David Syme

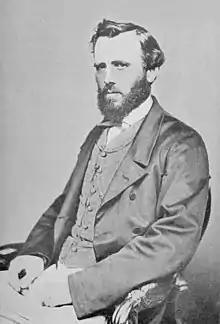
Syme in 1856

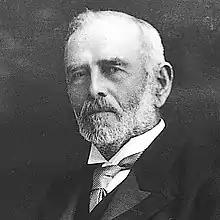
Syme late in life

David Syme (2 October 1827 – 14 February 1908) was a Scottish-Australian newspaper proprietor of "The Age" and regarded as "the father of protection in Australia" who had immense influence in the Government of Victoria. His first biographer, Ambrose Pratt, declared Syme "could hate as few men can [and] loved power as few men ever loved it".